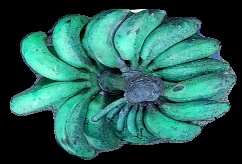
Variety: rasbale
Grade: grade3